Hertford College, Oxford

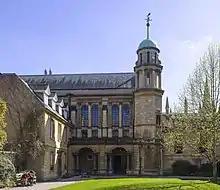
South-east corner of the Old Quad of Hertford College, showing, from left to right, Dr Newton's Angle, T. G. Jackson's Chapel, and (partially obscured) the Library

In 1922, the novelist Evelyn Waugh came up to Hertford, famously feuding with his history tutor C. R. M. F. Cruttwell (who was to become the fourth principal of the refounded college, 1930–1939), and later naming a number of odious characters after him. Waugh wrote of his time at Hertford, "I do no work here and never go to Chapel". He novelised his time at Oxford in "Brideshead Revisited", having his protagonist Charles Ryder at Hertford.